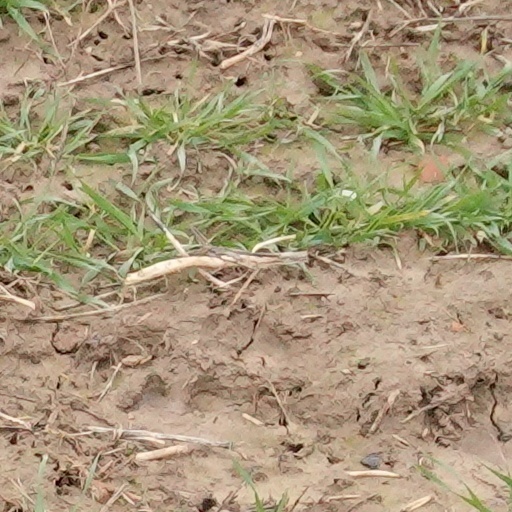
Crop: wheat